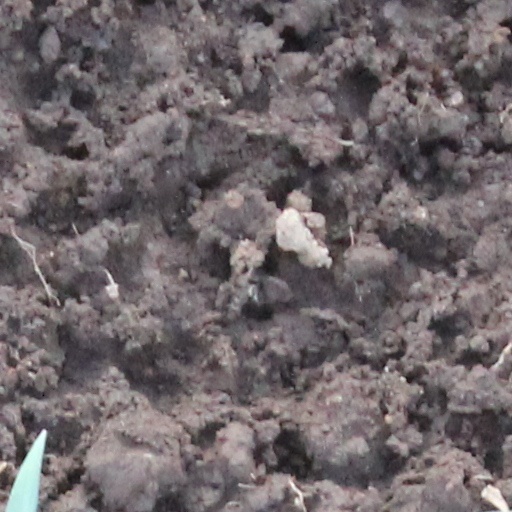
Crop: wheat